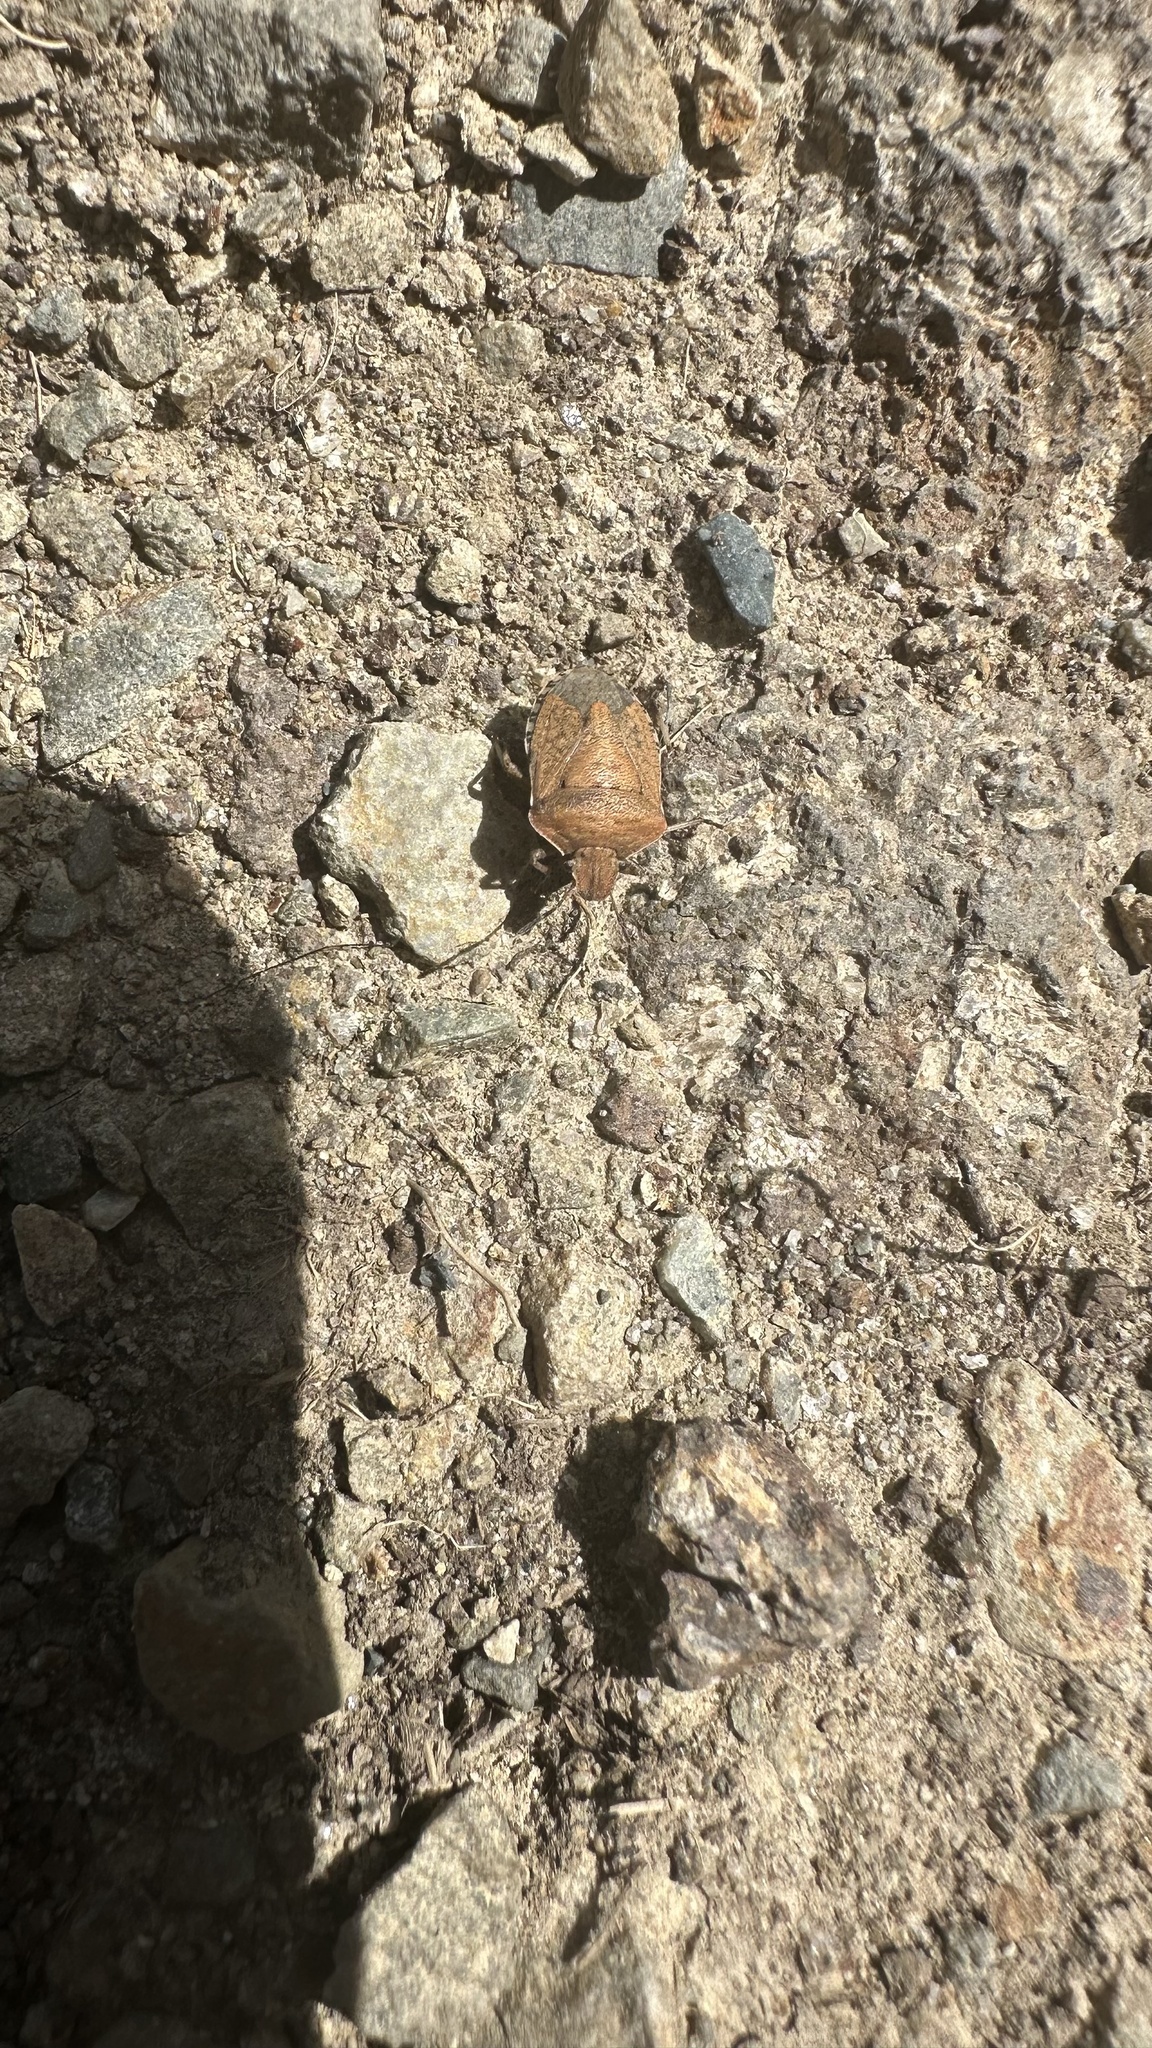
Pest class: stink_bug